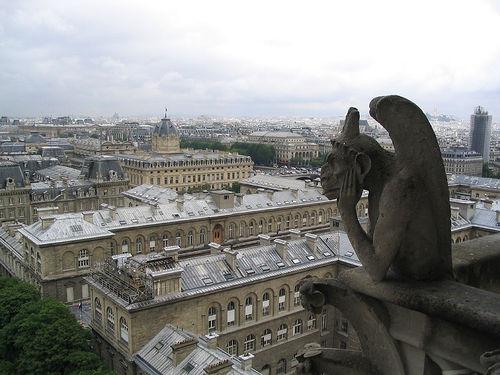
Weather: cloudy or overcast